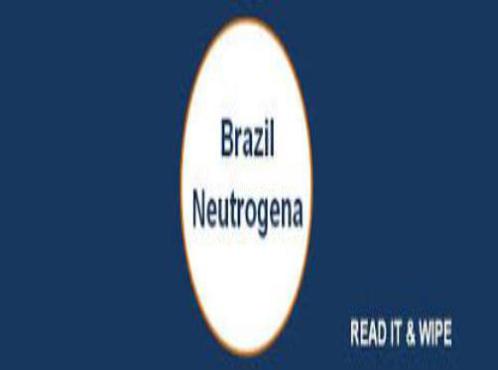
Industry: Necessities